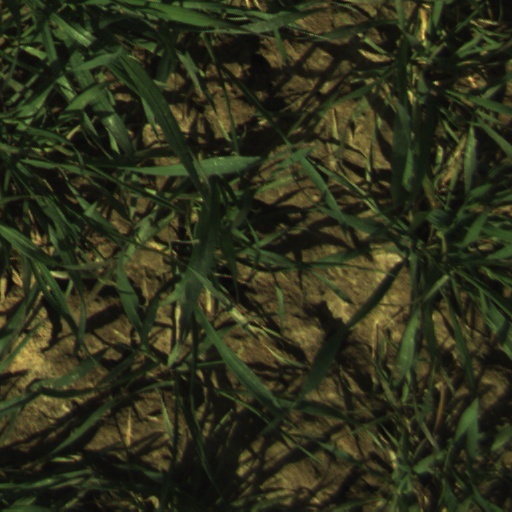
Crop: wheat